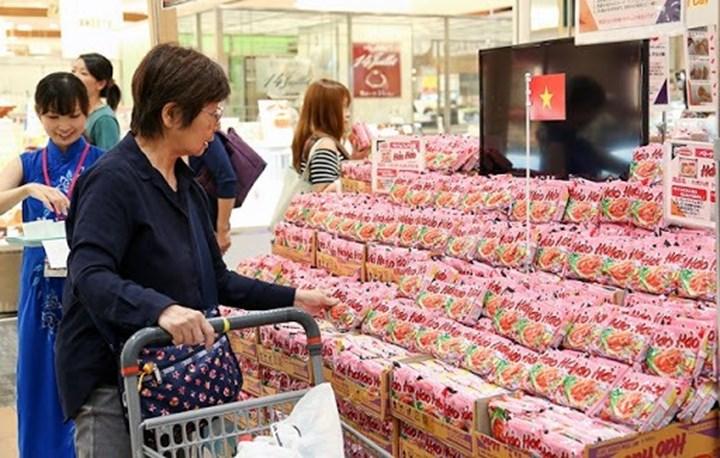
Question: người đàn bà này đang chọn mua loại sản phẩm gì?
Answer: mì gói